GameAbove Sports Bowl

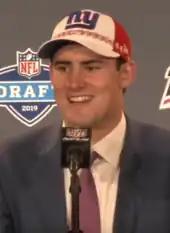
2017 Quick Lane Bowl MVP Daniel Jones

Won (6): Boston College, Duke, New Mexico State, Rutgers, Toledo, Western Michigan